Lyady, Vitebsk region

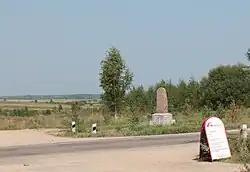
Monument marking Napoleon's 1812 invasion of Russia, constructed in 1918.

Lyady is an agrotown in Dubrowna District, Vitebsk Region, Belarus. It is adjacent to the Belarus–Russia border. Until 2008, it had the status of village. It is part of Valyawki selsoviet.